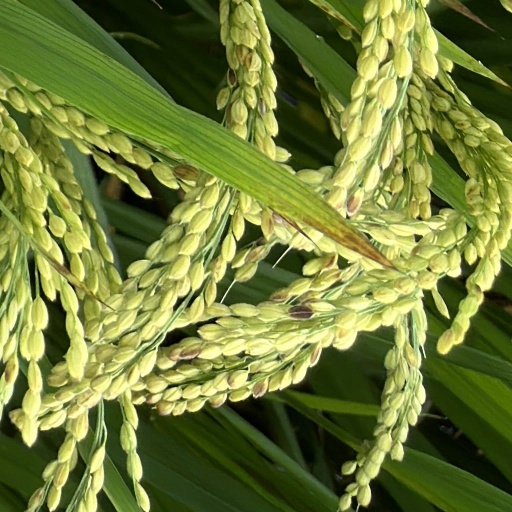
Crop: rice